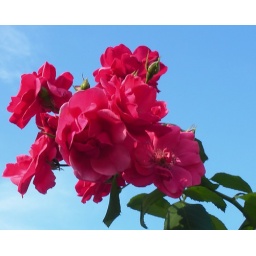
. . . in blue sky -- THANK YOU ! -- for 1ooo !!:-))